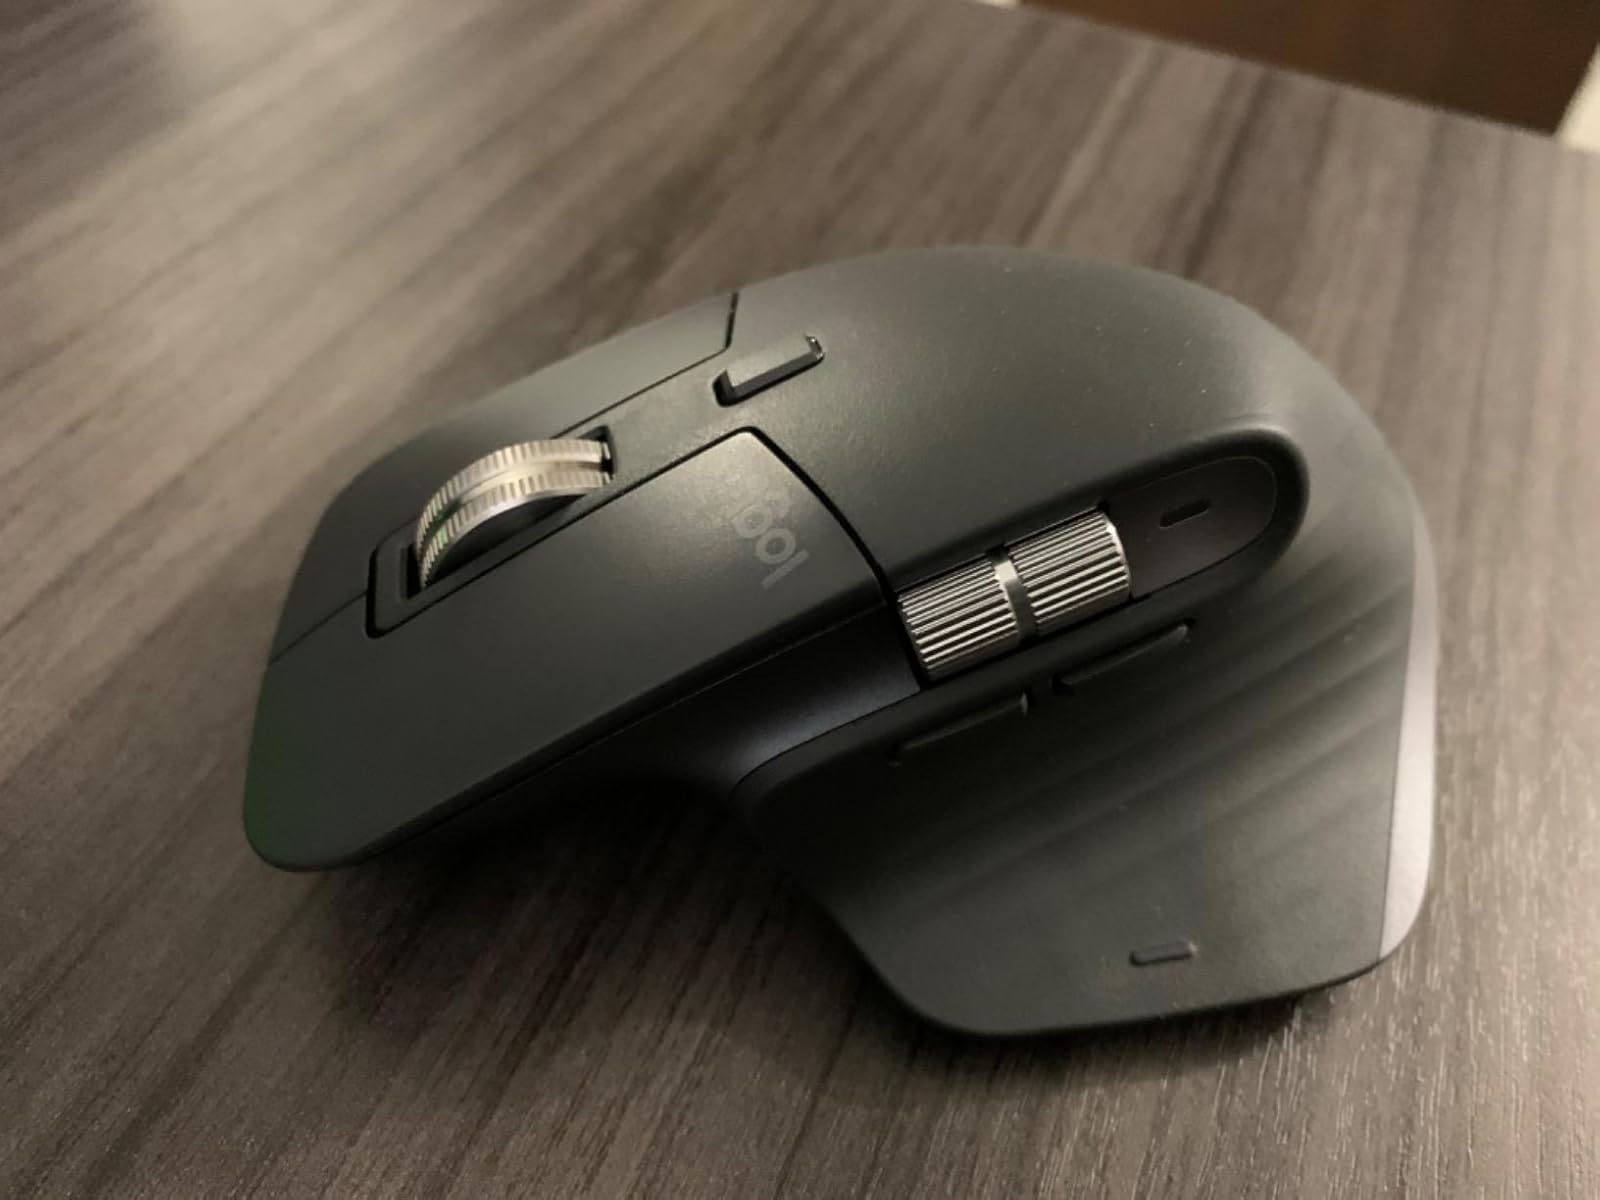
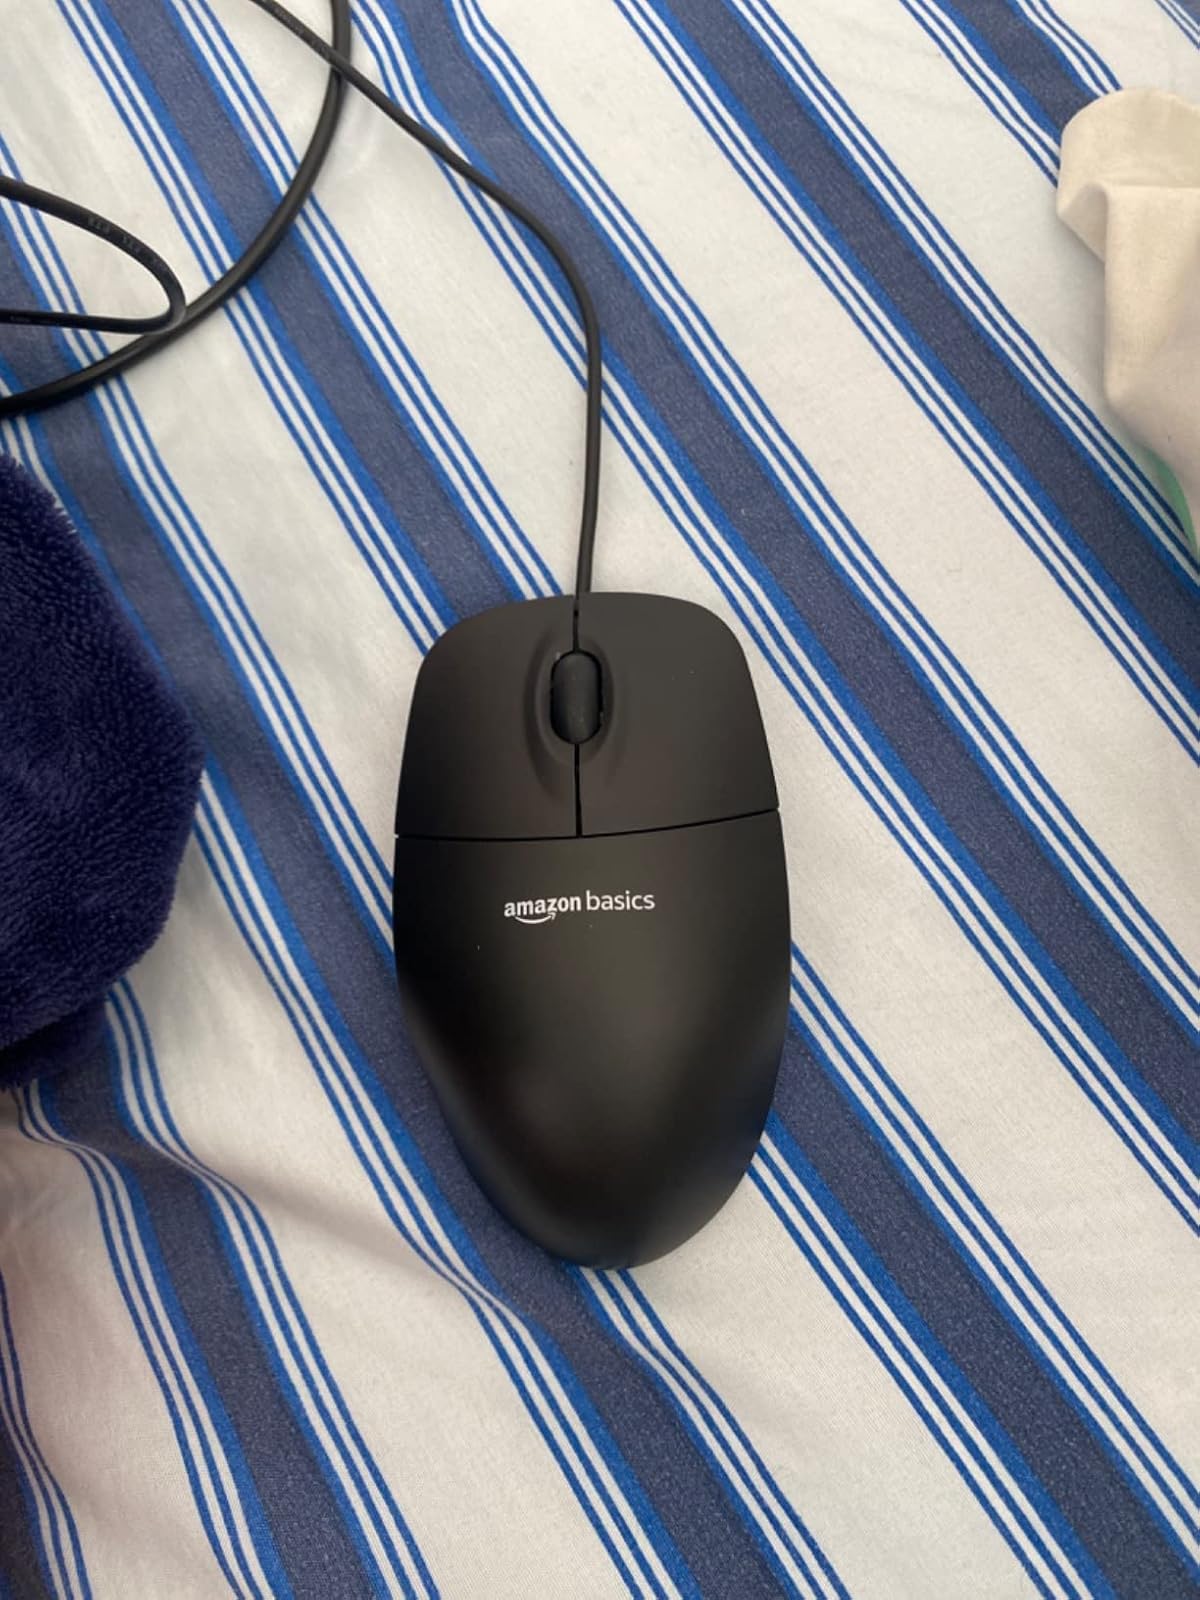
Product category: mouse
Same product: no